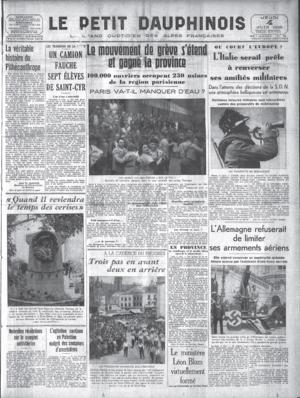
Quotidien Le petit dauphinois du 4 juin 1936. Départements
L’histoire de Grenoble couvre plus de 2 000 ans. À l'époque gallo-romaine, le bourg gaulois porte le nom de Cularo puis de Gratianopolis et voit son importance accrue lorsque les Comtes d’Albon la choisissent au début du XIᵉ siècle comme capitale de leur principauté, le Dauphiné. Avec ce nouveau statut, puis trois siècles plus tard l'annexion du Dauphiné au royaume de France, l'économie de Grenoble s'est développée pour devenir une ville parlementaire et militaire, gardienne de la frontière avec les États de Savoie.